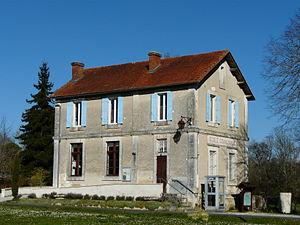
La mairie de Ponteyraud, Dordogne, France.
Ponteyraud est une ancienne commune française située dans le département de la Dordogne, en région Nouvelle-Aquitaine.